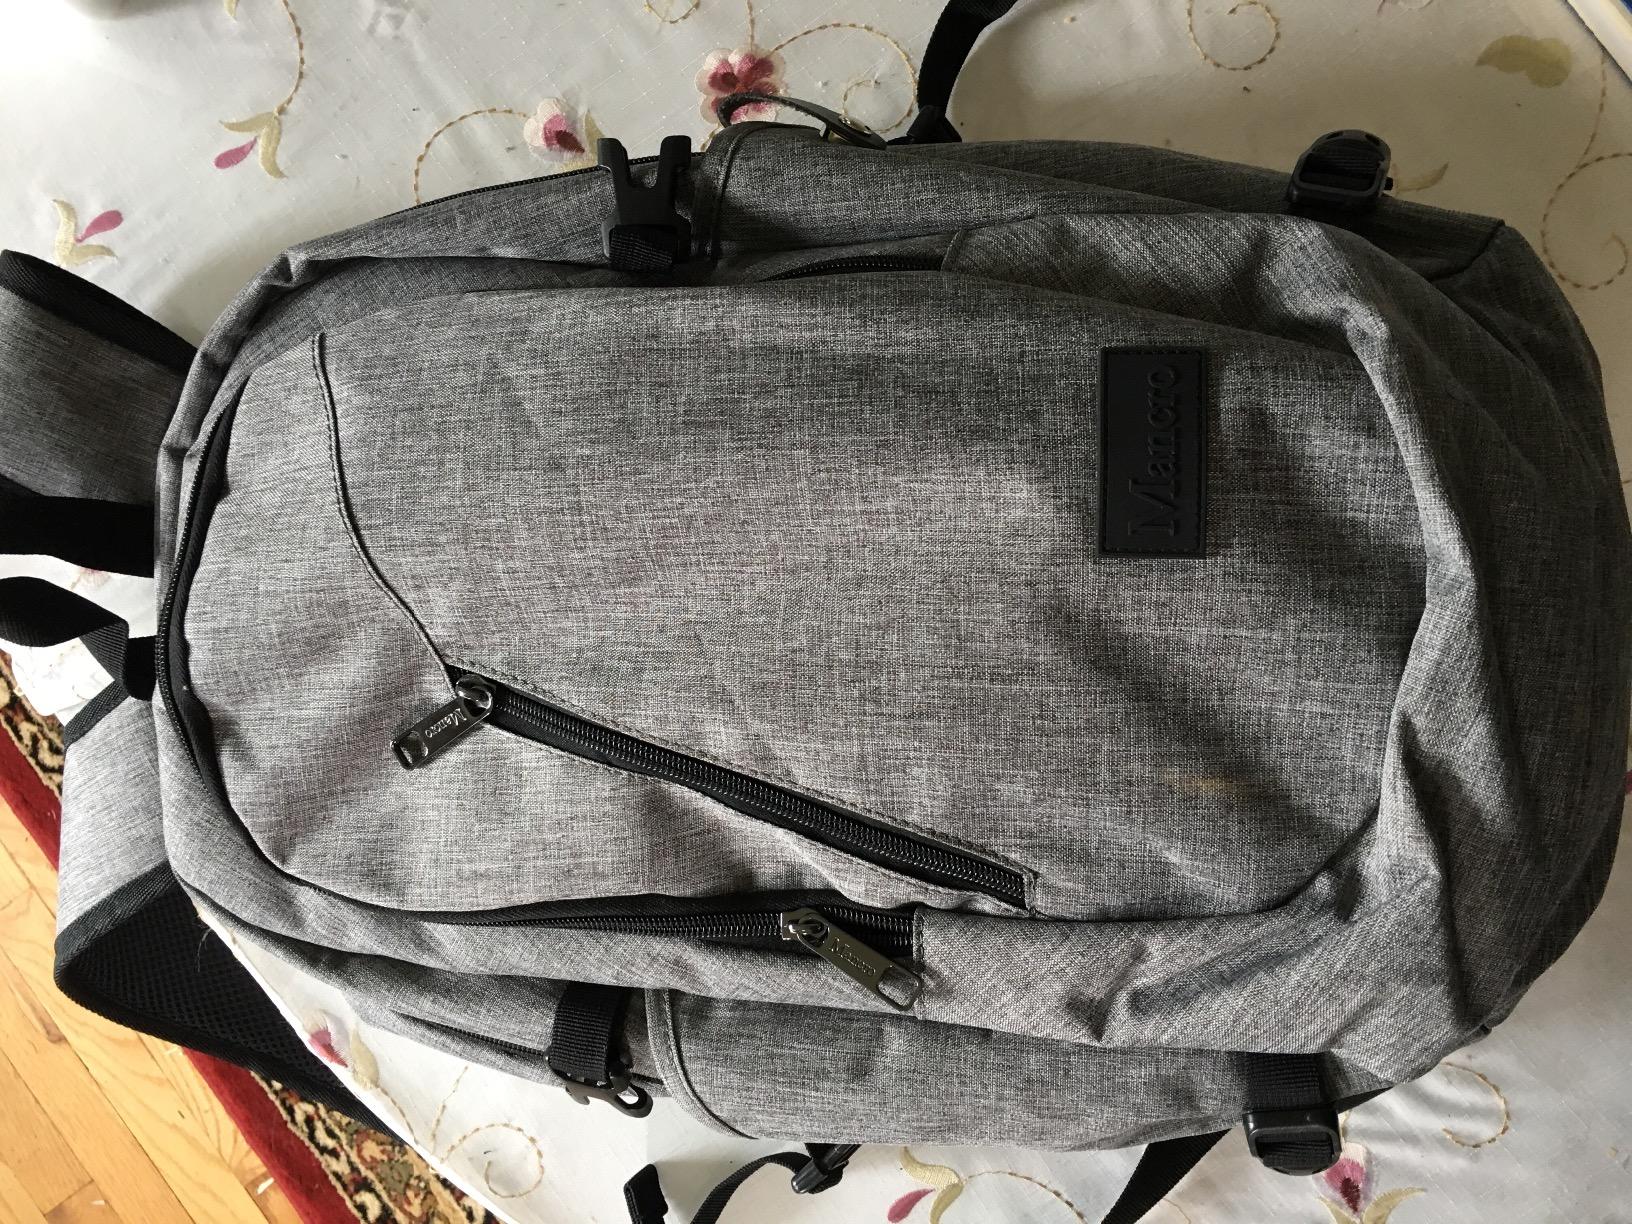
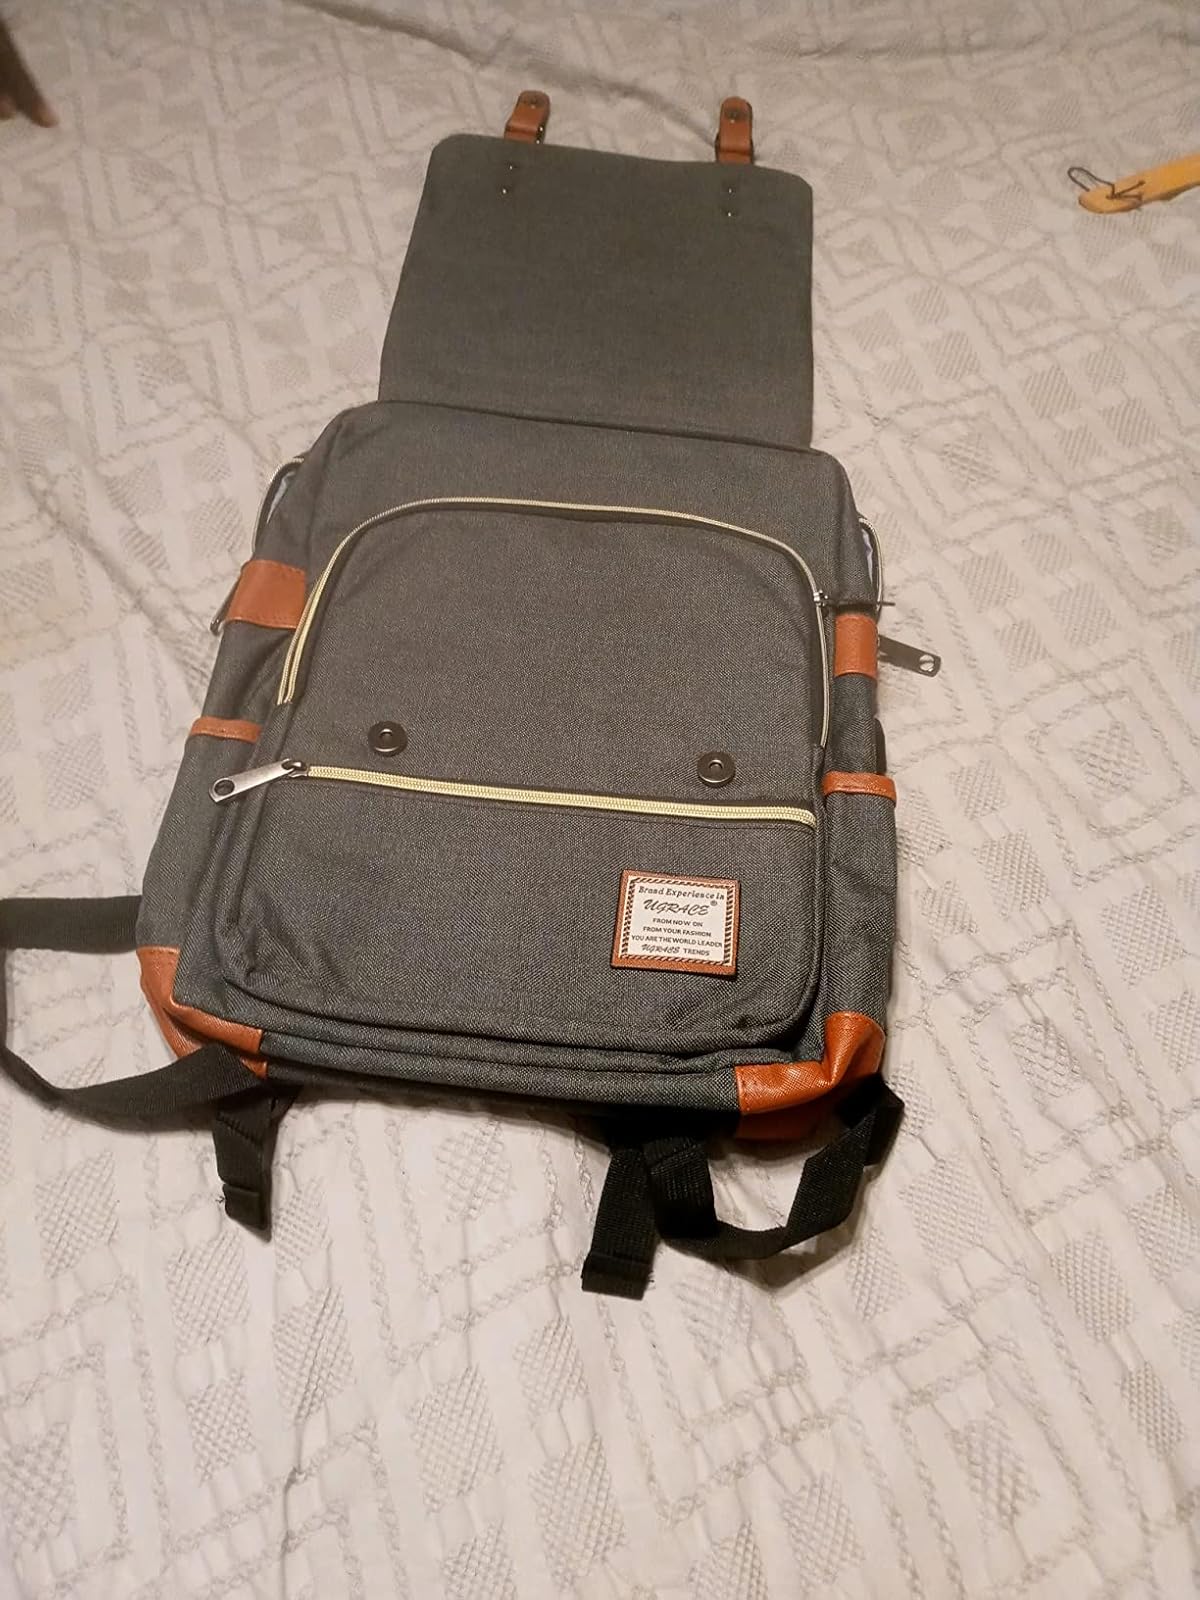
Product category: bag
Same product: no